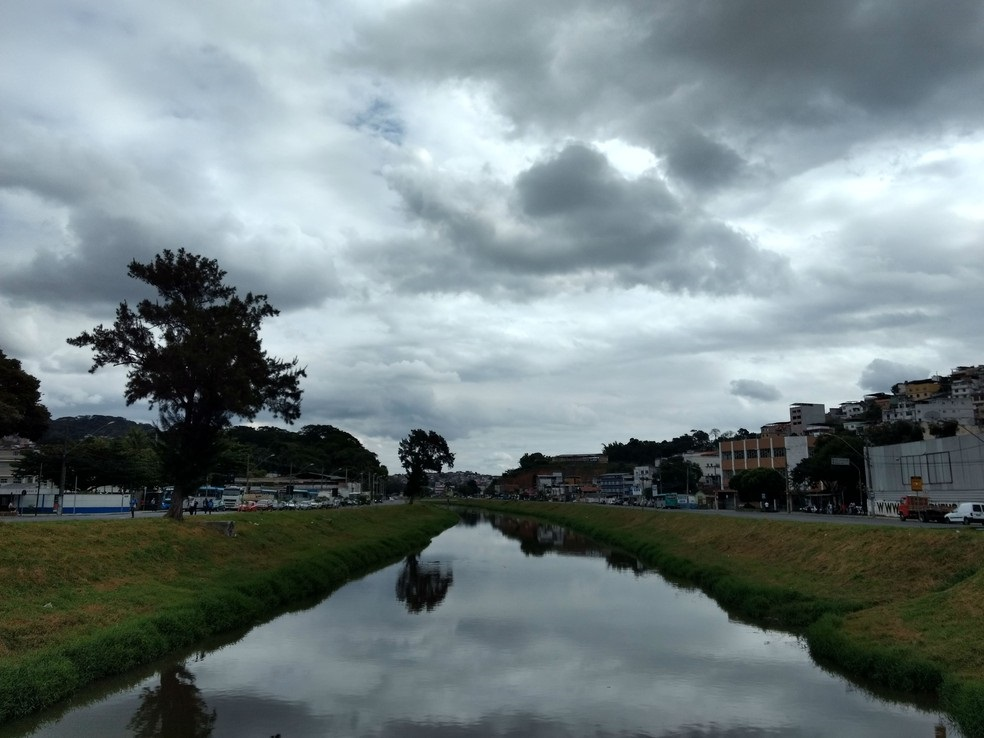
Fire: no
Smoke: no